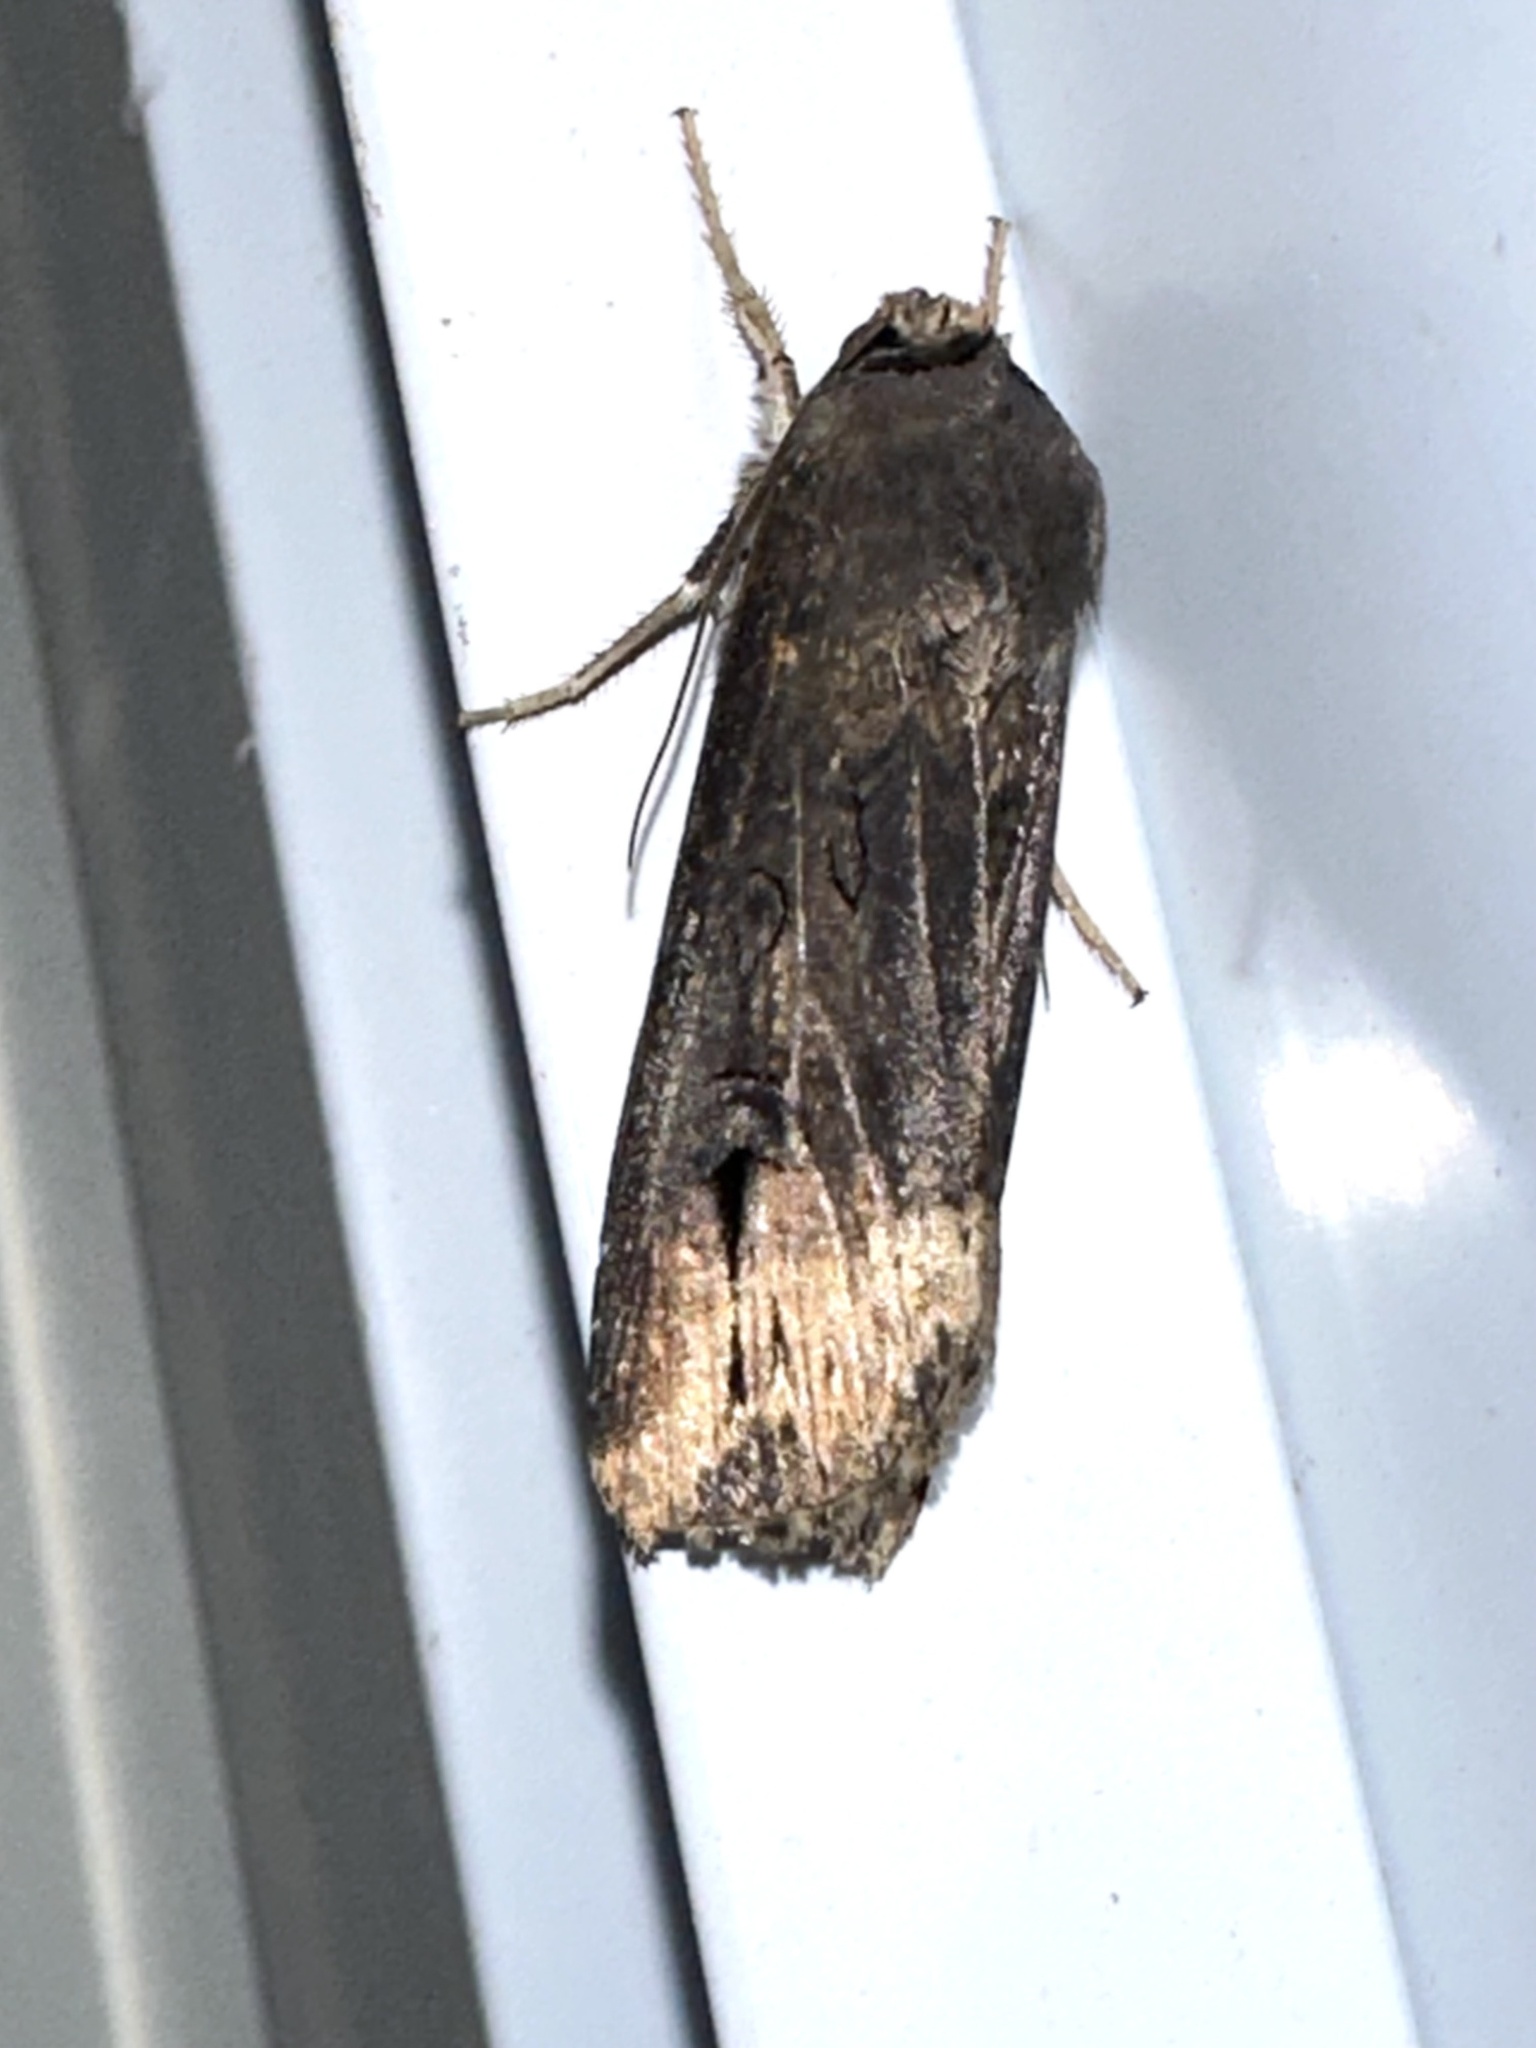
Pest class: cutworms